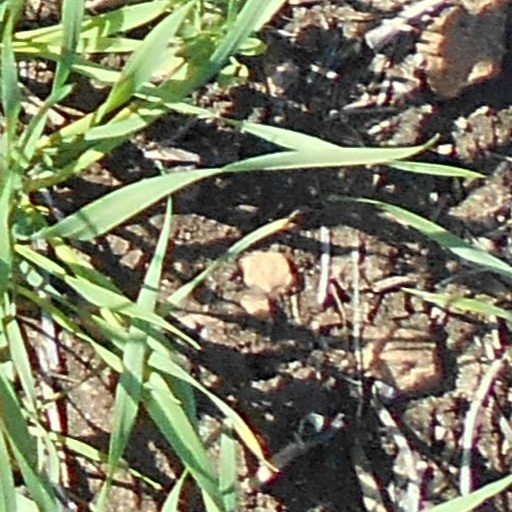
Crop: wheat